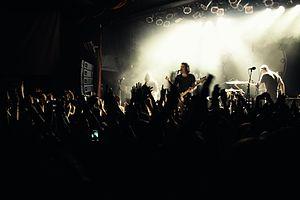
Anarbor est un groupe de rock alternatif américain, originaire de Phoenix, en Arizona. Formé en 2003, le groupe est composé du chanteur et bassiste Slade Echeverria, le guitariste Mike Kitlas, et le batteur Greg Garrity. Initialement connu sous le nom Troop 101, le groupe change plus tard son nom pour Anarbor. Le groupe compte au total cinq EP, et trois albums studio, le dernier étant Anarbor en 2016.